6th Weapons Squadron

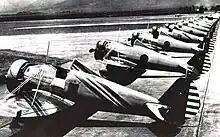
6th Pursuit Squadron Boeing P-26 Peashooters on the line at Wheeler Field, 1940

The Japanese attack on Pearl Harbor destroyed the squadron's 18 P-36As on the line at Wheeler Field, none of the aircraft survived. It was re-equipped with some P-40C Warhawks that were shipped in from the states and the squadron resumed air defense flights in the surrounding waters. It was moved to Kahuku Army Air Field in the northern part of the Island of Oʻahu as a dispersal move in August 1942 where it continued its air defense mission, moving to Kipapa Airfield in November.